John H. Ketcham

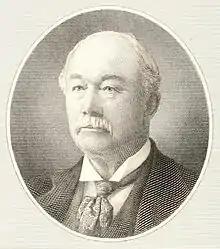

John Henry Ketcham (December 21, 1832 – November 4, 1906) was an American politician and military officer who was a United States representative from New York for over 33 years from 1877 to 1893 and from 1897 to 1906. He also served as a major general in the Union Army during the American Civil War.